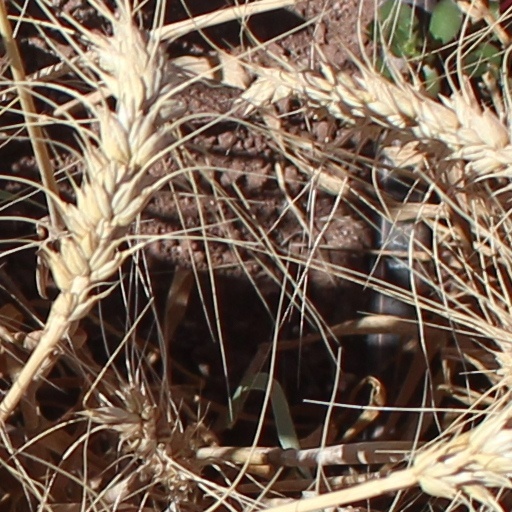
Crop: wheat